Madonna and sexuality

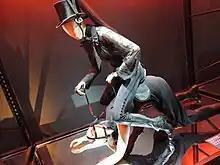
A representation of Madonna subduing a man. It's channeling her outfit during the Confessions Tour in the equestrian segment.

In 2000, British magazine "New Statesman" said that Madonna "irrevocably changed the media image of female sexuality".